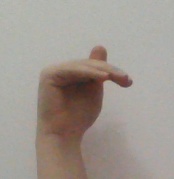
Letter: khaa